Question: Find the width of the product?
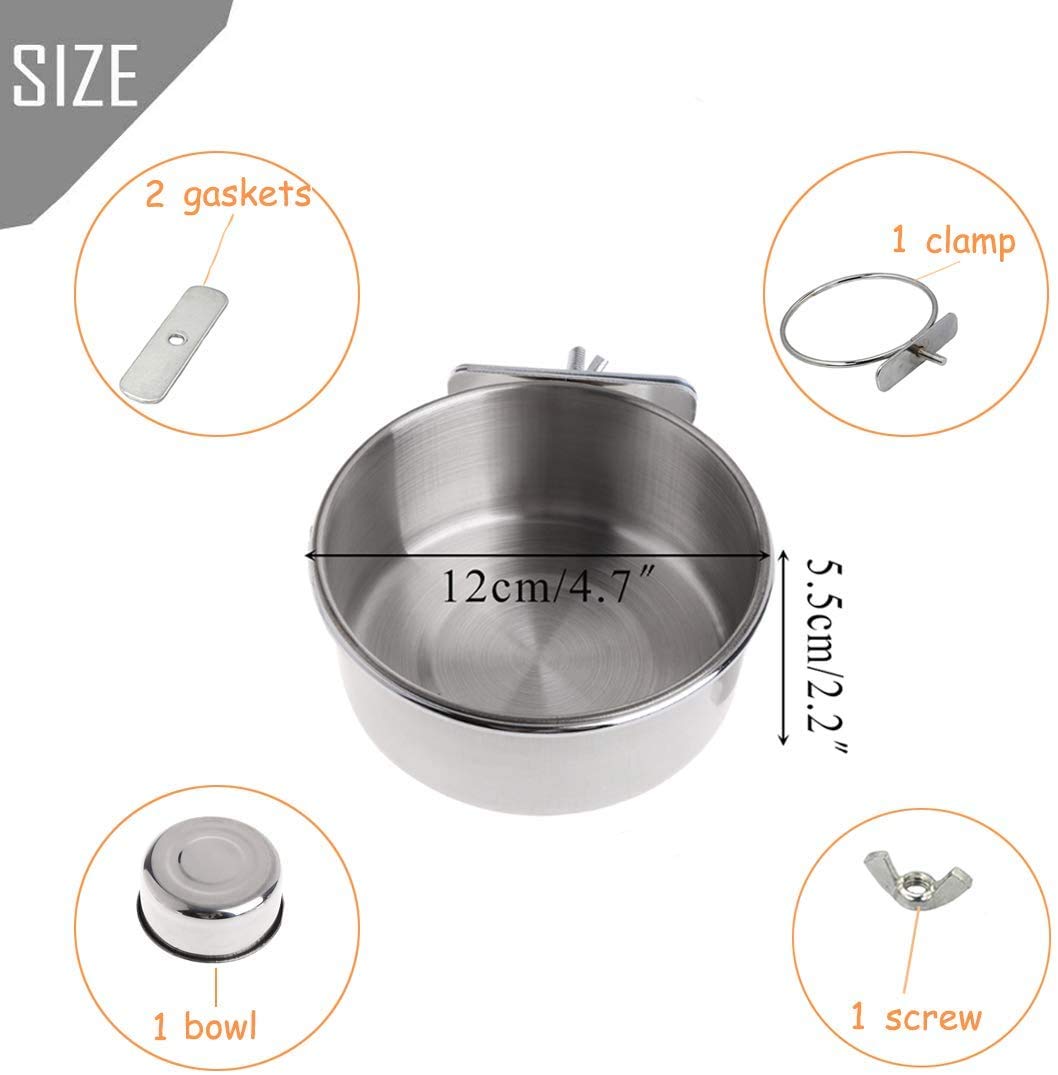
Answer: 12.0 centimetre